M. Vasalis

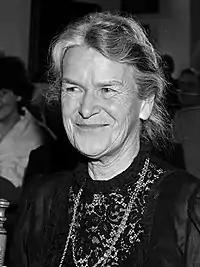
M. Vasalis in 1983

M. Vasalis (pseudonym for Margaretha "Kiekie" Droogleever Fortuyn-Leenmans; 13 February 1909 – 16 October 1998) was a Dutch poet and psychiatrist.